Counter (board wargames)

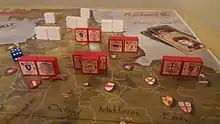
A set up of "Richard III", a block wargame

In block wargames, wooden blocks are used instead of cardboard as the counters to represent pieces, in order to emulate the fog of war (by placing the blocks upright to make the information visible to only one of the players). Often, when units take damage, the counter is rotated to signify the units new attack strength.